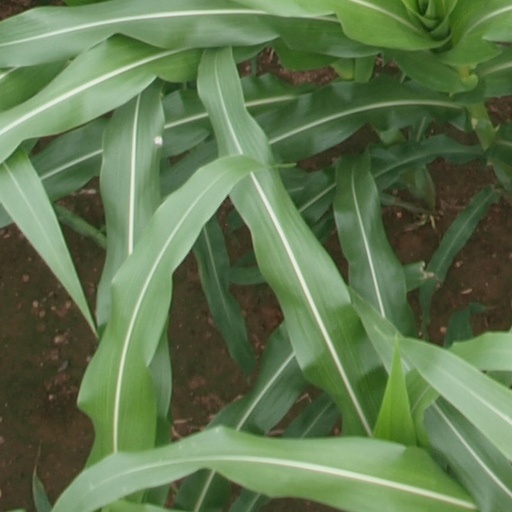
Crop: maize; corn